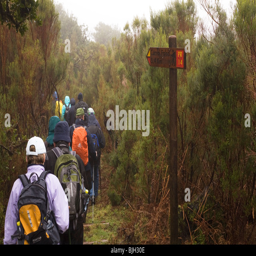
a group of walkers takes part in festival